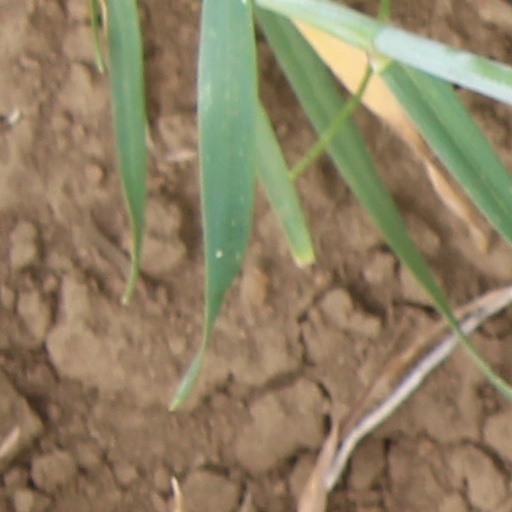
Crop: wheat